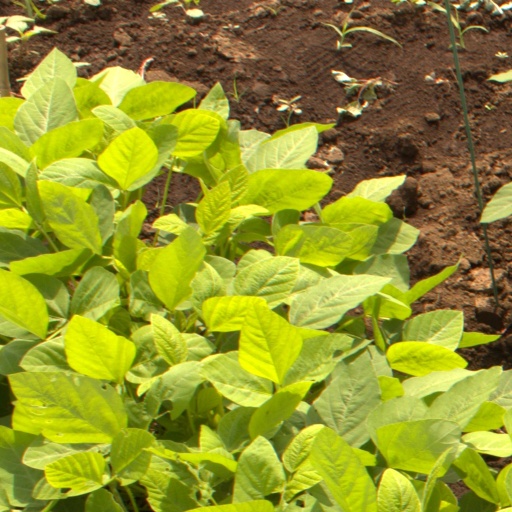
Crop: soybean